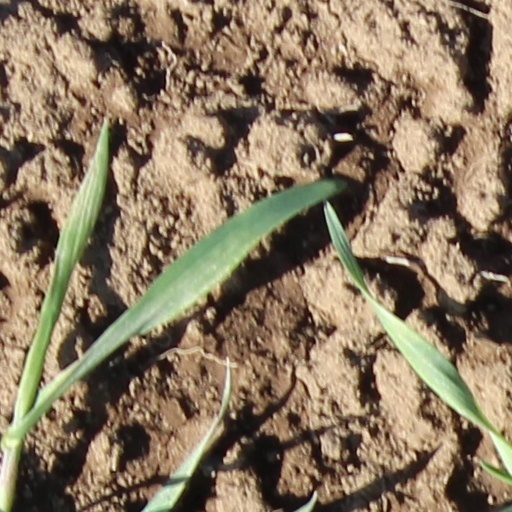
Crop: wheat